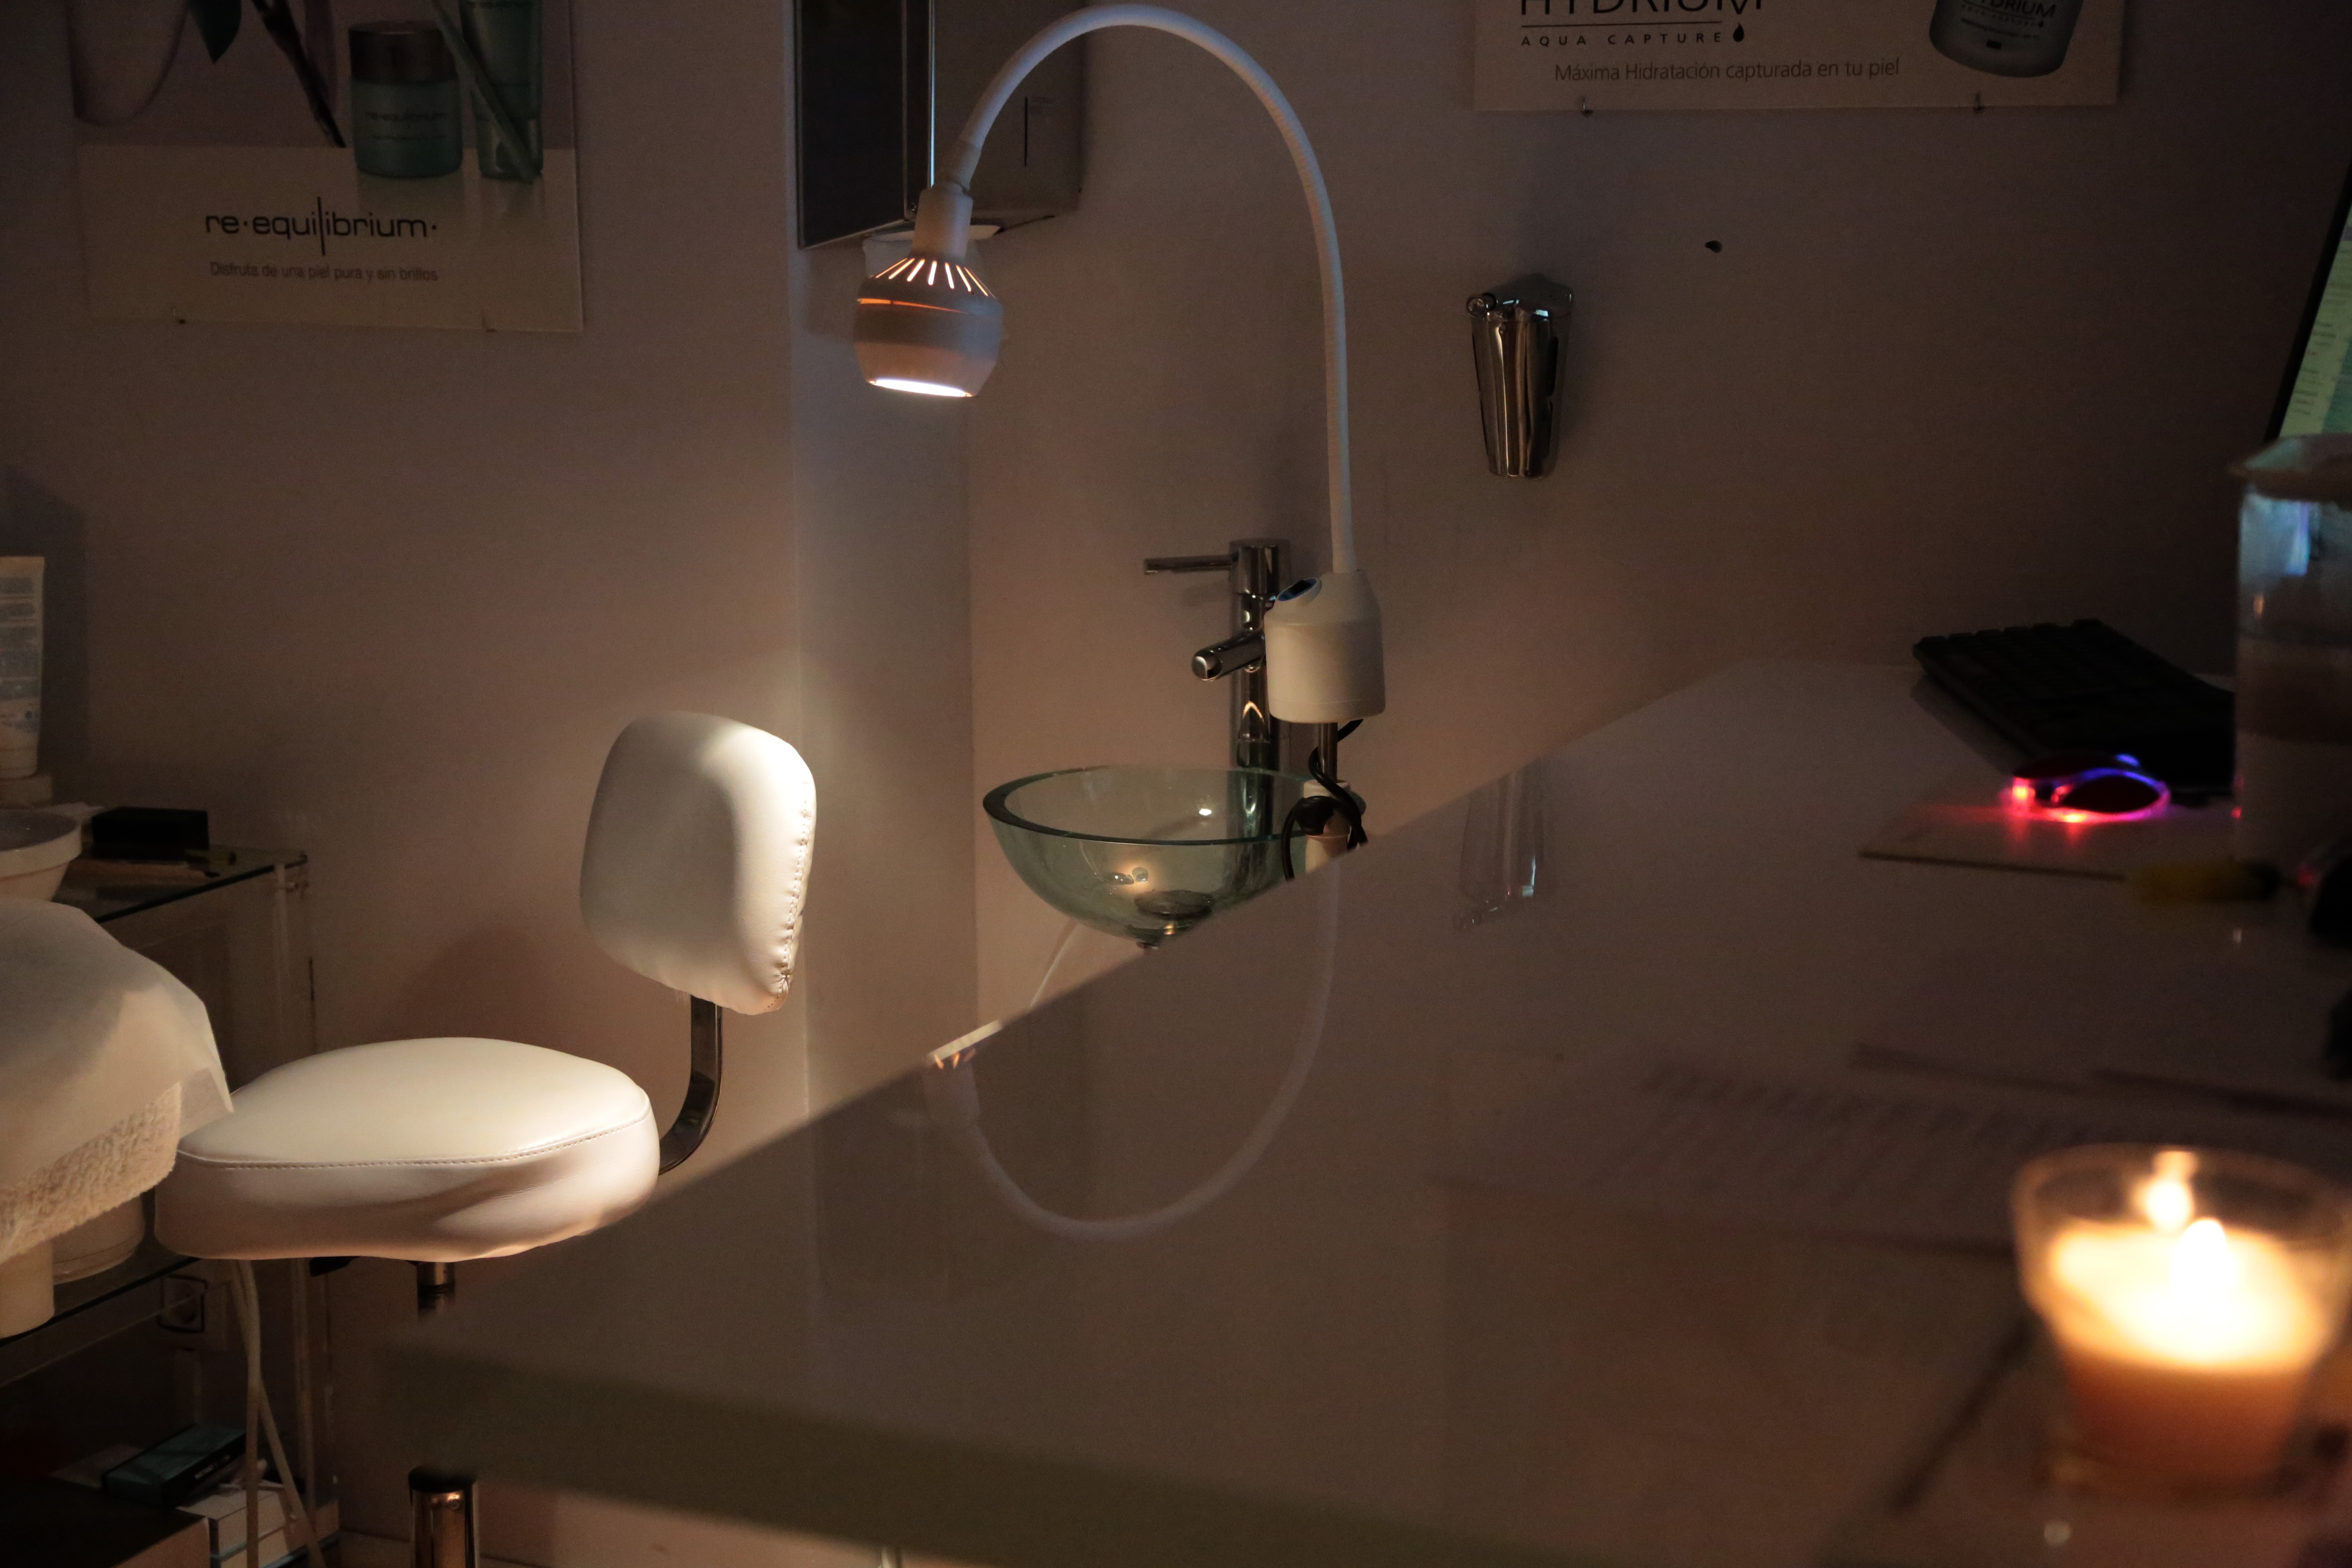
office, room, lighting, interior design, bathroom, diagnosis, consultation, medical consultation